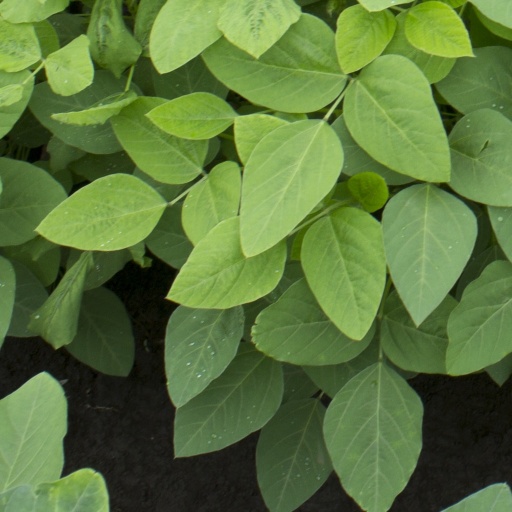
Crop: soybean